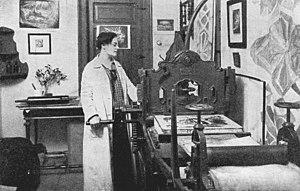
Hélène Bochořáková-Dittrichová, née à Vyškov le 31 juillet 1894 et morte à Brno le 28 mars 1980, est une graveuse, illustratrice et écrivaine tchécoslovaque.